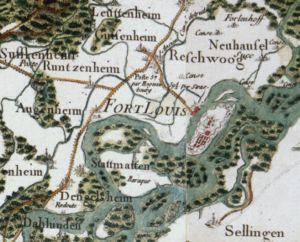
Guisenheim est un village disparu qui a fusionné avec le village de Rœschwoog au XVIIIᵉ siècle.
Dalhunden est une commune française située dans le département du Bas-Rhin, en région Grand Est.
Soufflenheim est une commune française située dans le département du Bas-Rhin en région Grand Est, réputée pour son artisanat de poterie vernissée et la fabrication de produits réfractaires. L'argile y serait extraite et travaillée depuis l'âge du bronze, mais c'est seulement « au XIIᵉ siècle que l'empereur germanique Frédéric Barberousse attribue aux résidents le droit perpétuel de tirer la glaise de la forêt de Haguenau ». On l'appelle aussi la cité des Potiers ou Töpferstadt en alsacien.
Rœschwoog est une commune française située dans le département du Bas-Rhin, en région Grand Est.
Rountzenheim, anciennement Runzenheim, est une ancienne commune française située dans le département du Bas-Rhin, en région Grand Est. Depuis le 1ᵉʳ janvier 2019, c'est une commune déléguée au sein de la commune nouvelle de Rountzenheim-Auenheim.
Vauban a créé neuf villes nouvelles.
Auenheim [awənaɪm] est une ancienne commune française située dans le département du Bas-Rhin, en région Grand Est. Depuis le 1ᵉʳ janvier 2019, c'est une commune déléguée au sein de la commune nouvelle de Rountzenheim-Auenheim.